Royal Mail Hotel, Hungerford

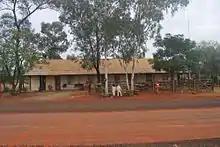
Royal Mail Hotel, 2013

The Royal Mail Hotel is a single storey building with a timber frame clad and roofed in corrugated iron. It has two major elevations with a corner entrance and a wing extending to the rear forming a U-shaped plan.